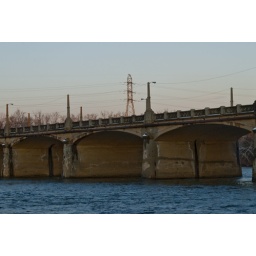
Water flows beneath the historic 14th street bridge in Richmond.